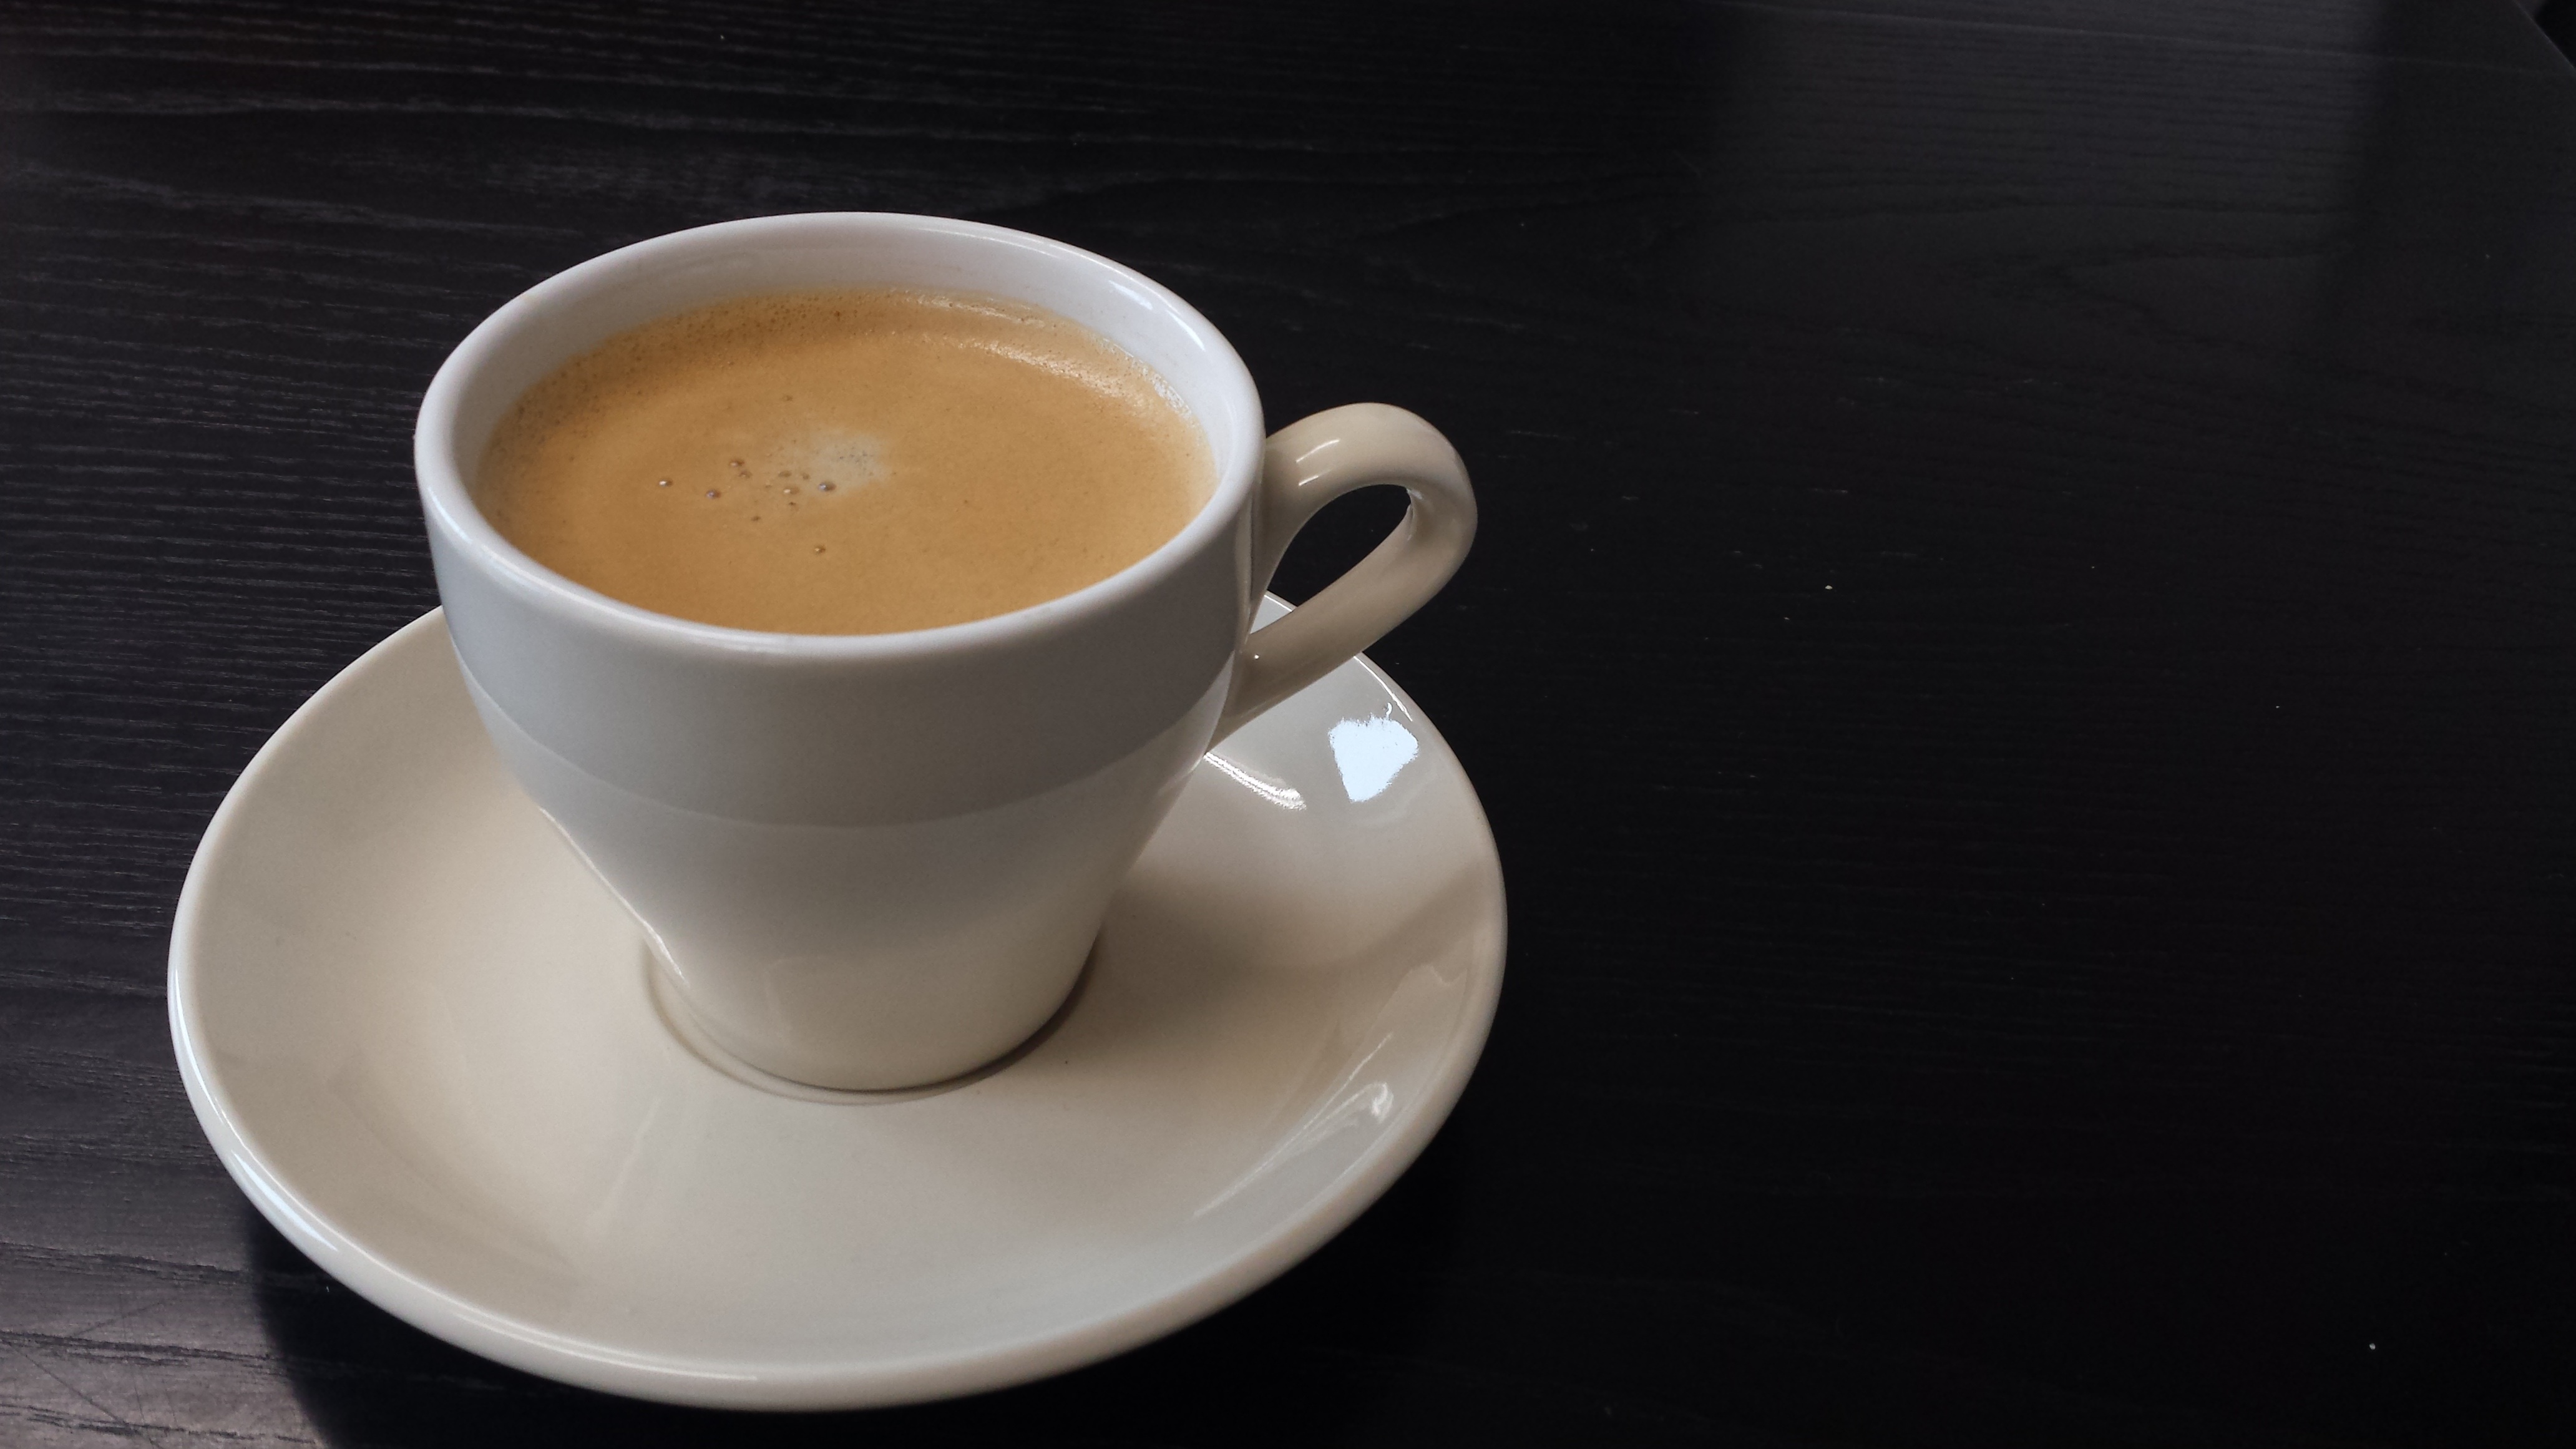
drink, cup, coffee, coffee cup, cortado, caff macchiato, cafe au lait, coffee milk, caffeine, espresso, ristretto, latte, cappuccino, flat white, caff americano, saucer, flavor